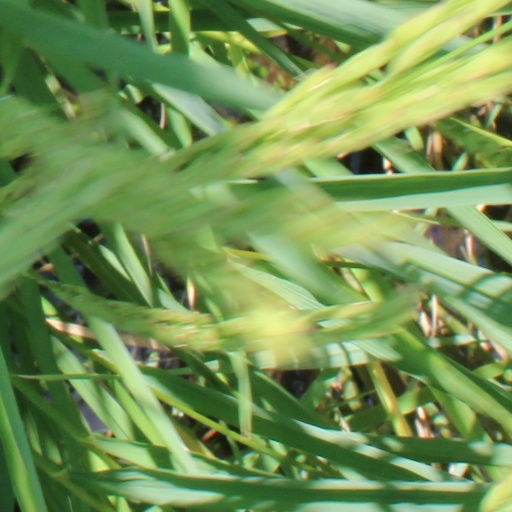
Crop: rice